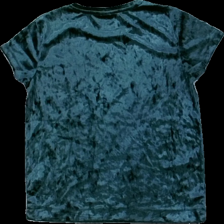
View: back
Type: T-shirt
Category: Children
Brand: Lindex
Colors: Green
Material: 100% poly
Cut: Regular
Size: 158
Stains: Minor
Price range: <50
Recommended usage: Export